Clipping the church

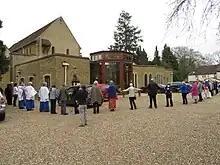
Clipping the church at St Thomas-on-The Bourne, Farnham, Surrey on Mothering Sunday 2019

It was revived at St. Peter's Church, Edgmond, Shropshire in 1867, and continues there to the present day. St. Mary's Church in Painswick in Gloucestershire is one of a few other churches that perform this custom, on a Shrove Tuesday, and today it is performed by children. Other churches that hold similar ceremonies include Burbage Parish Church, St Mary's Church, Wirksworth, and Guiseley Parish Church.